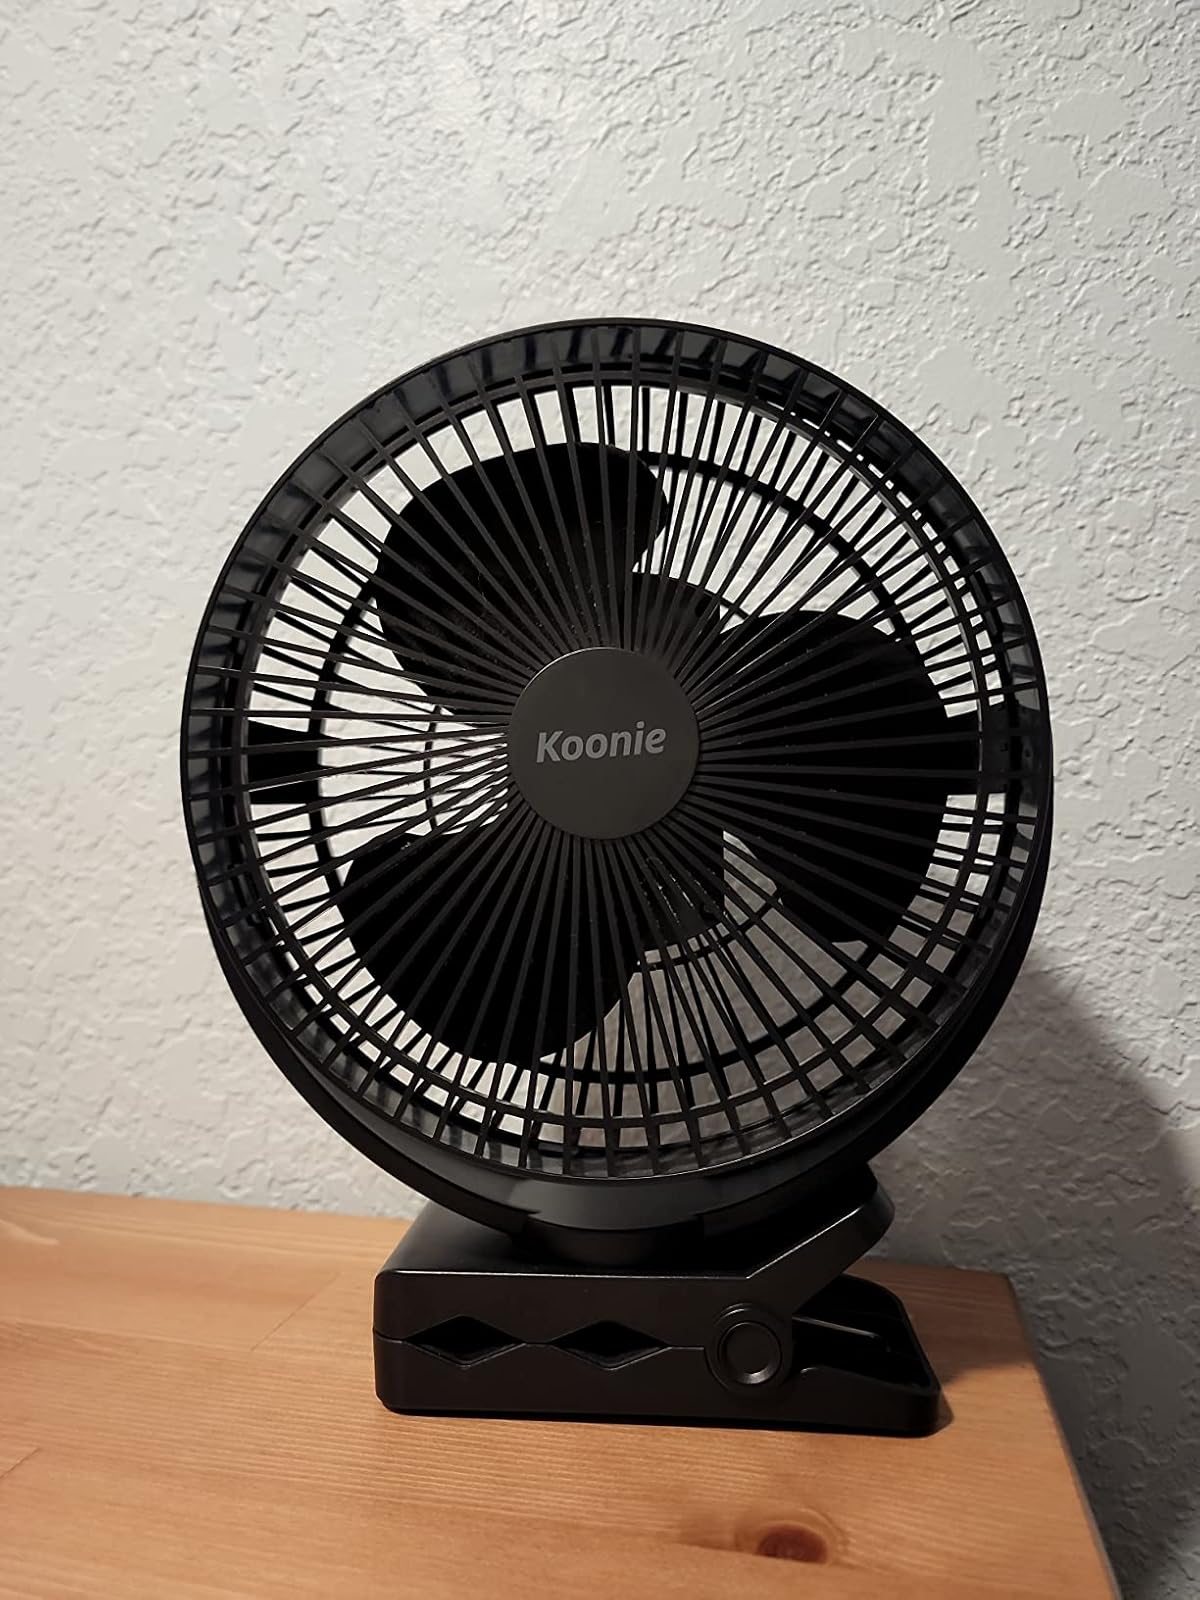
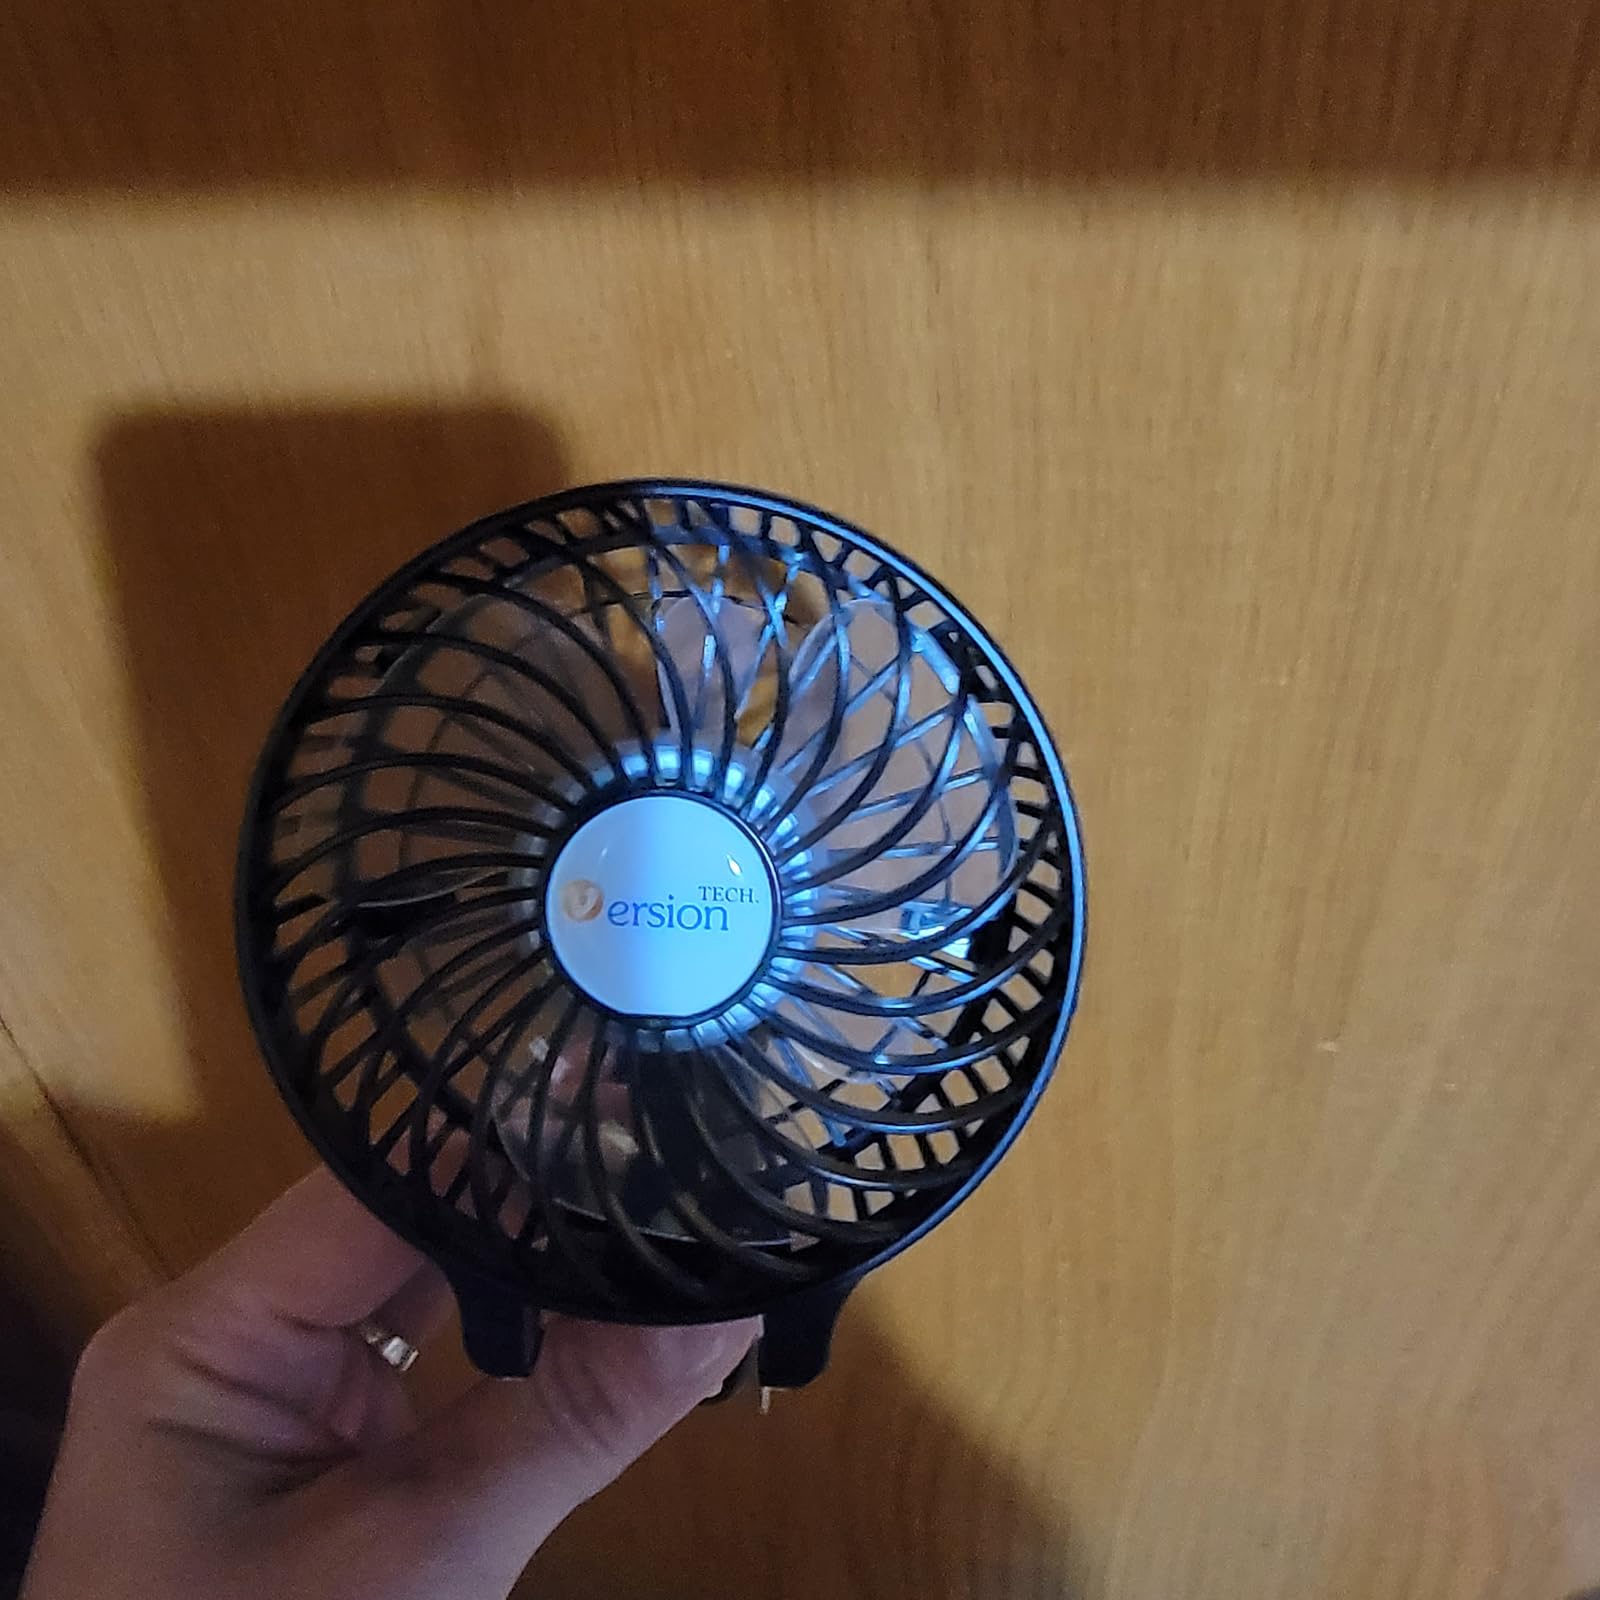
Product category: fan
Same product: no